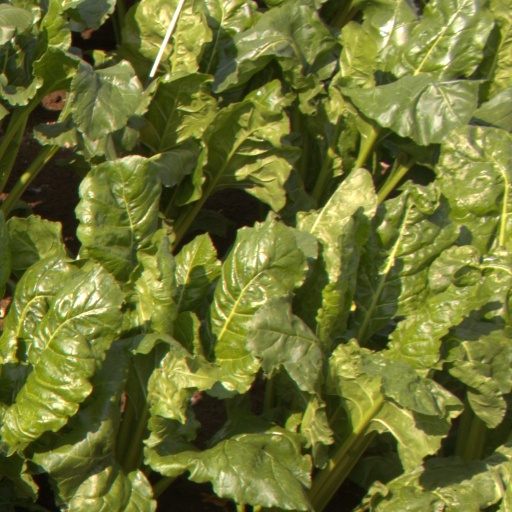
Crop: sugar beet